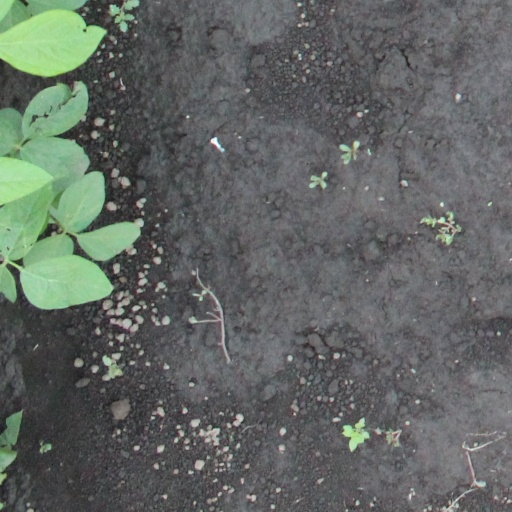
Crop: soybean